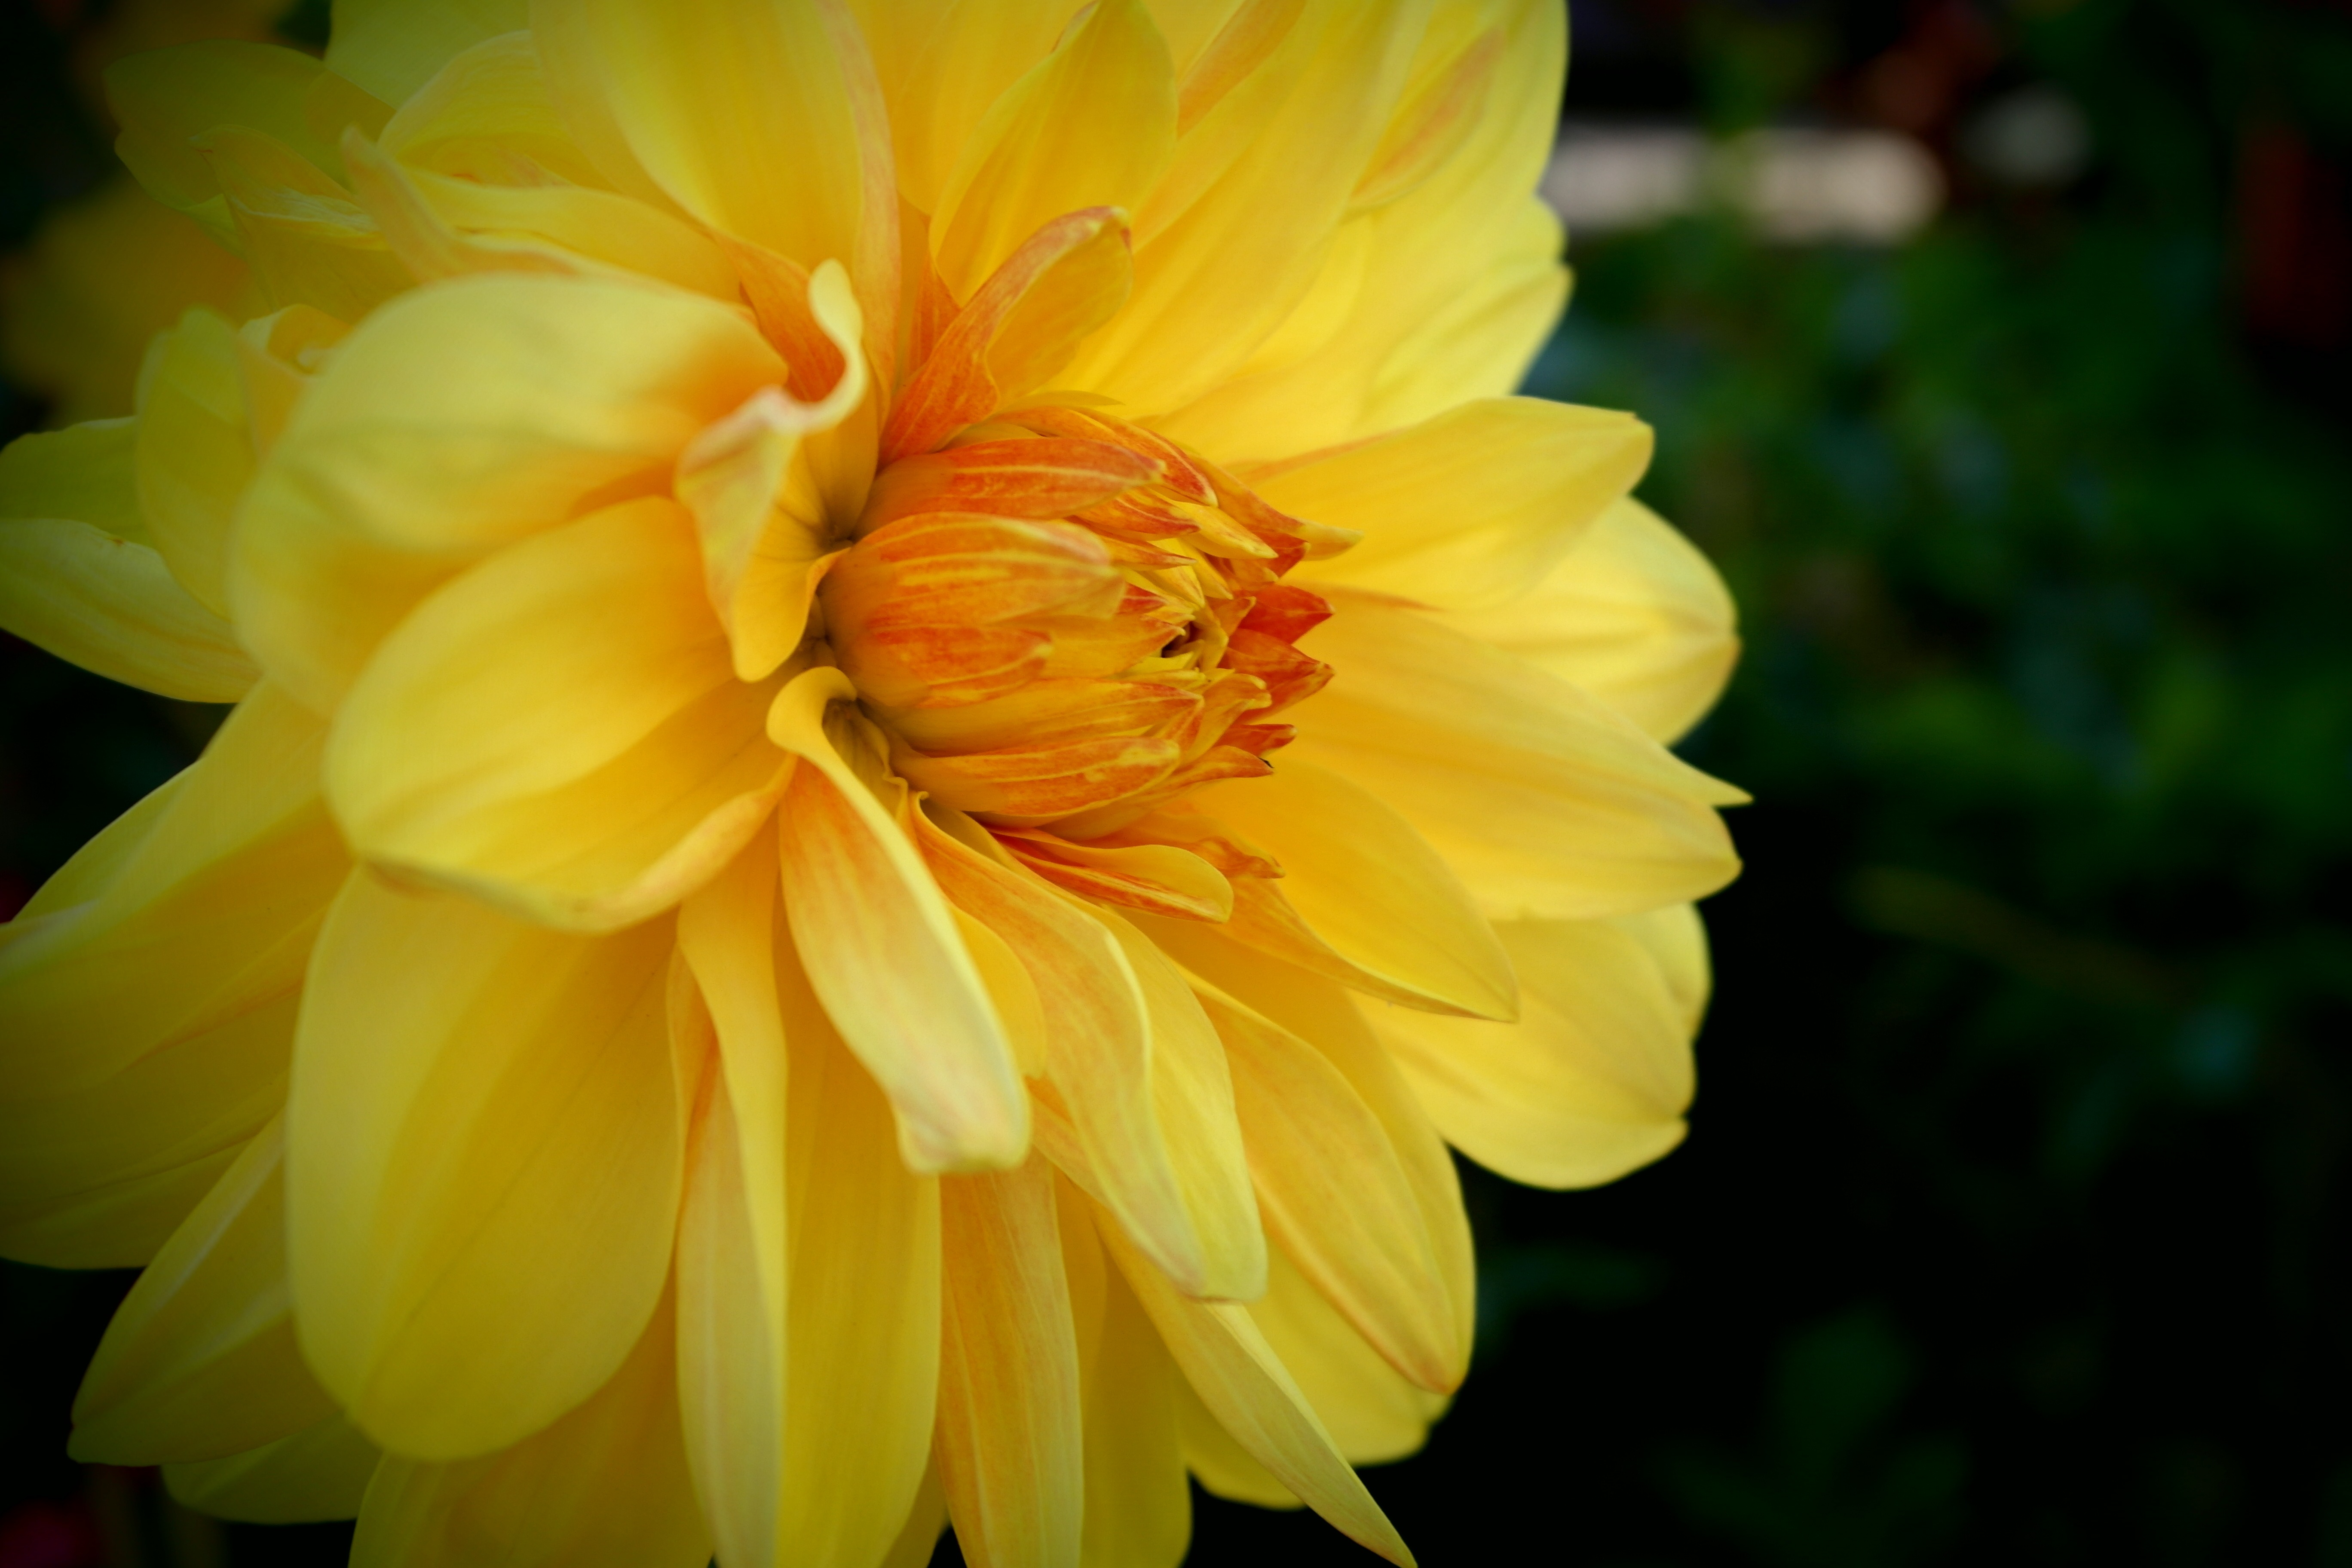
plant, flower, petal, autumn, yellow, flora, dahlia, tickets, macro photography, flowering plant, daisy family, annual plant, land plant